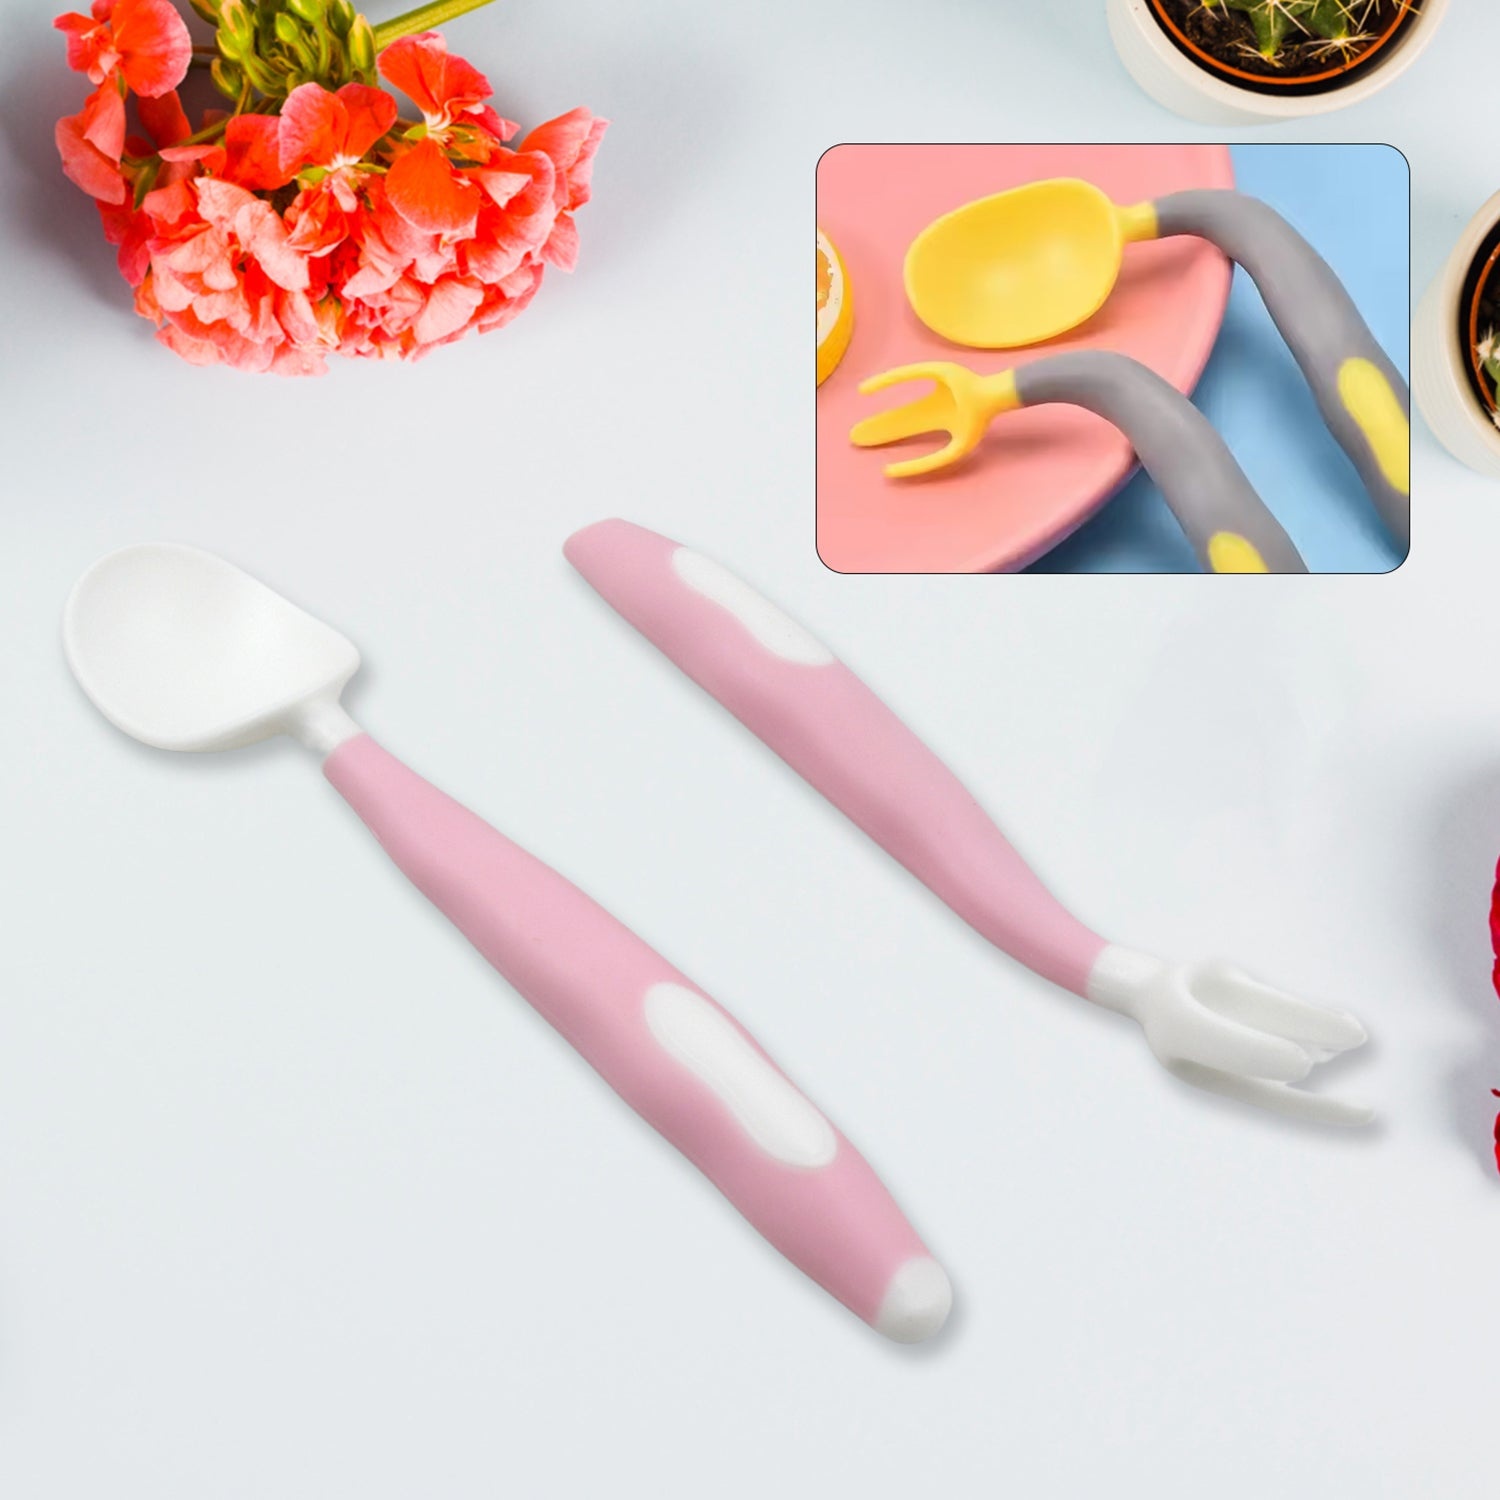
Silicone Bendable Kids Spoon & Fork Set – Toddler Self-Feeding Utensils (2 Pc Set)
Silicone Bendable Kids Feeding Spoons And Forks, Toddler Utensils with Travel case, Baby Spoon and Fork Set for self-Feeding Learning Bendable Handle for Kid Children Toddlers (2 Pc Set) Description :- Perfect for Self Feeding: Baby's wrist is not flexible enough to use straight baby utensils. Our bendable spoon and fork feature a flexible handle that can be bent freely without rebound according to the eating rules of children at different stages, and can be shaped to work on either hand. It helps those who have struggled with utensils, help them to scoop up food better, make it easier for them to reach their mouth, bring them the fun of learning to eat independently, build up the confidence. Safety and Practicality: Rounded and smooth for the baby’s delicate gum and teeth, no sharp edges on the utensils, baby taste more comfortable. The widened tines and round tips on the fork can easily fork fruit and noodles, the Baffled Design on the spoon can prevent the spoon from getting too deep in baby’s mouth and better containing the food. 100% Food Grade Material: Our toddler utensils are made of food-grade material and pass national children’s product certificate. Not contained BPA, Lead, Latex and Phthalate, toddler are safe to eat. They’re dishwasher safe, microwave & dishwasher safe. Ergonomic Design: wide handle is covered by TPE soft glue, the material is soft and non-slip which makes it easy for little hands to grab and manipulate, assists easily in picking up food. Ready to feed with ease! Portable and Clean: It comes with 1 carrying case (box contains one fork and one spoon) which is convenient to carry when you’re trying to get out the door. You can put it into diaper bags and lunchboxes, then go out eating with it! That’ll prevent the baby spoon from getting dirty or lost, and won't make a mess in the diaper bag after use during travels. Dimension :- Volu. Weight (Gm) :- 86 Product Weight (Gm) :- 77 Ship Weight (Gm) :- 86 Length (Cm) :- 18 Breadth (Cm) :- 7 Height (Cm) :- 3
Brand: Wukusy
Category: Baby & Toddler > Nursing & Feeding > Feeding Essentials > Flatware Sets